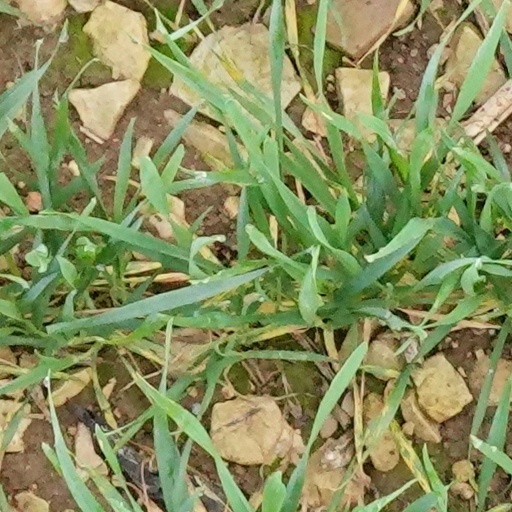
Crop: wheat